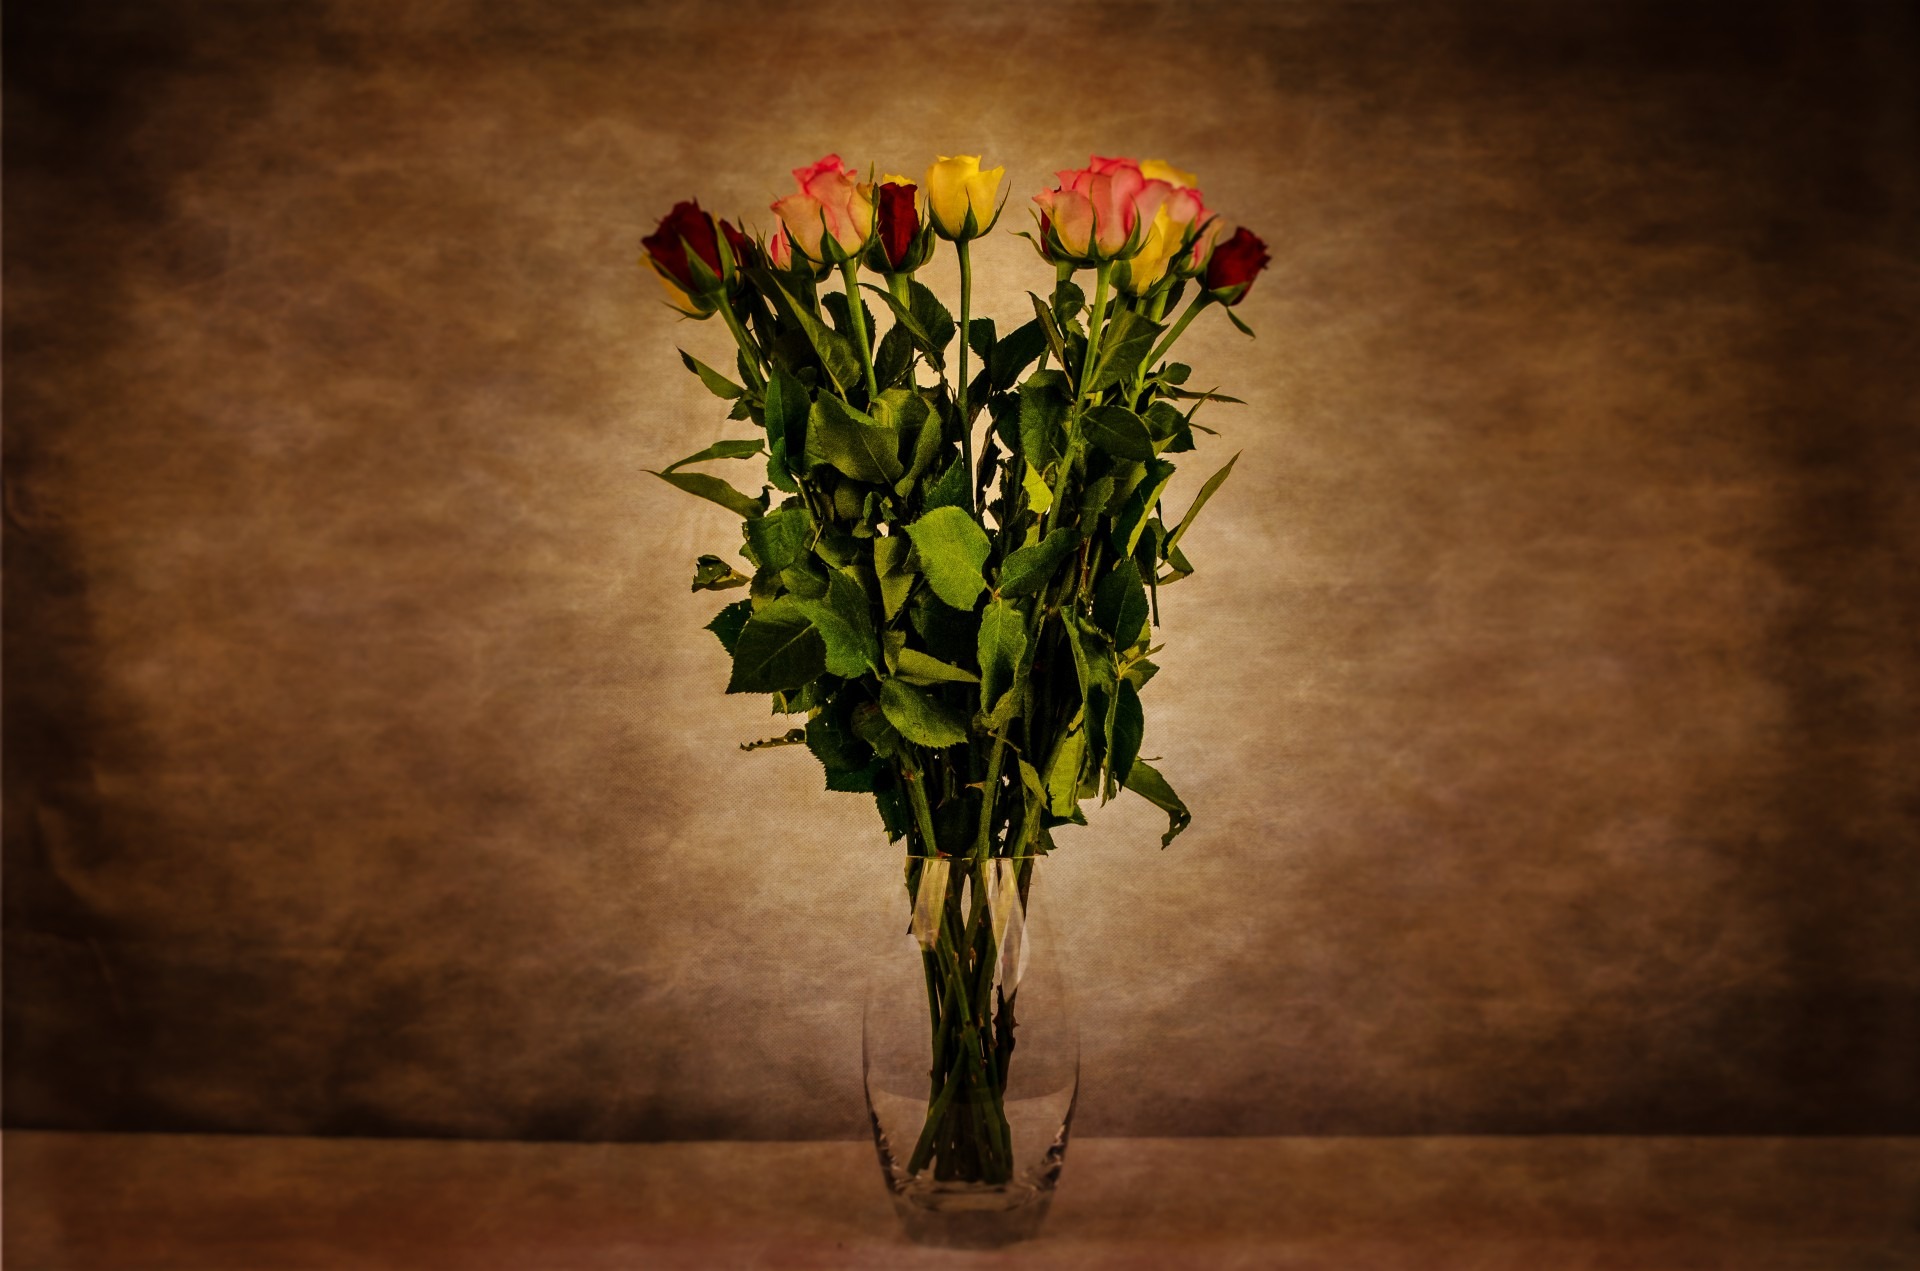
branch, plant, white, leaf, flower, bloom, dark, floral, rose, green, red, color, fresh, darkness, botany, black, yellow, flora, still life, season, painting, flowers, leaves, art, background, details, beautiful, floristry, blossoming, macro photography, modern art, flowering plant, flower bouquet, floral design, still life photography, plant stem, land plant, flower arranging